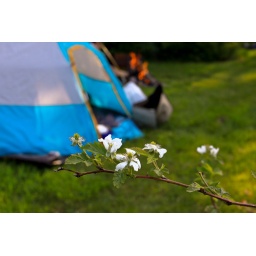
Our campsite in the mountains was surrounded by blooming fruit bushes and flowers and bunnies.